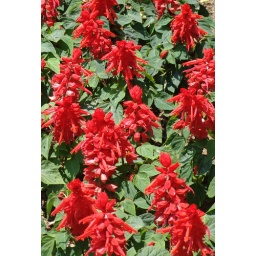
Rows of red flowers in the botanical gardens in Goza, Japan. (2007)